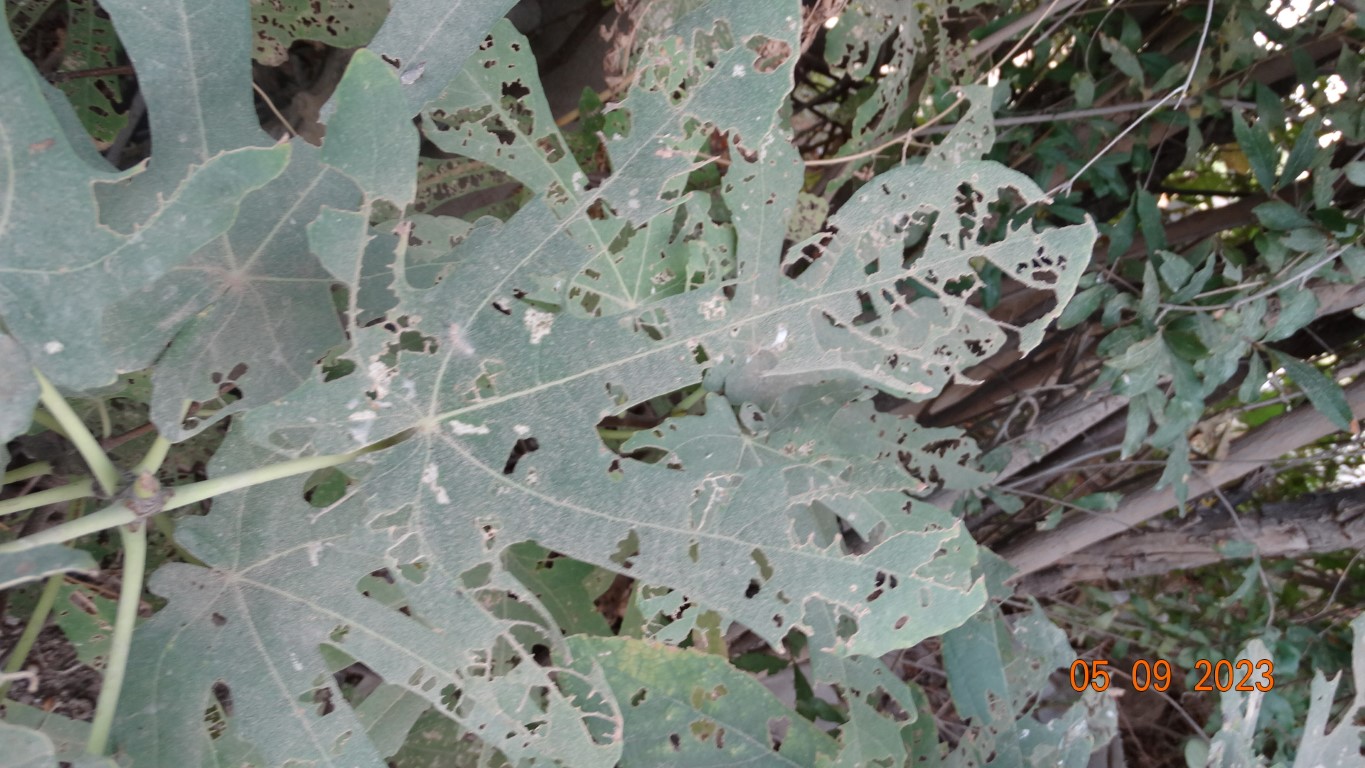
Label: infected